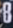
Number: 8